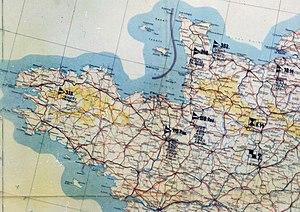
Une section d'une carte de France imprimée par la Wehrmacht
La 155ᵉ Panzerdivision, de son nom officiel allemand Panzerdivision Nr. 155, puis à partir du 1ᵉʳ août 1943 155. Reserve-Panzerdivision, était une unité de l'Ersatzheer de la Wehrmacht Heer qui a stationnée en France.
La 179ᵉ Panzerdivision était un état-major de l'Armée de remplacement allemande Ersatzheer pendant la Seconde Guerre mondiale.